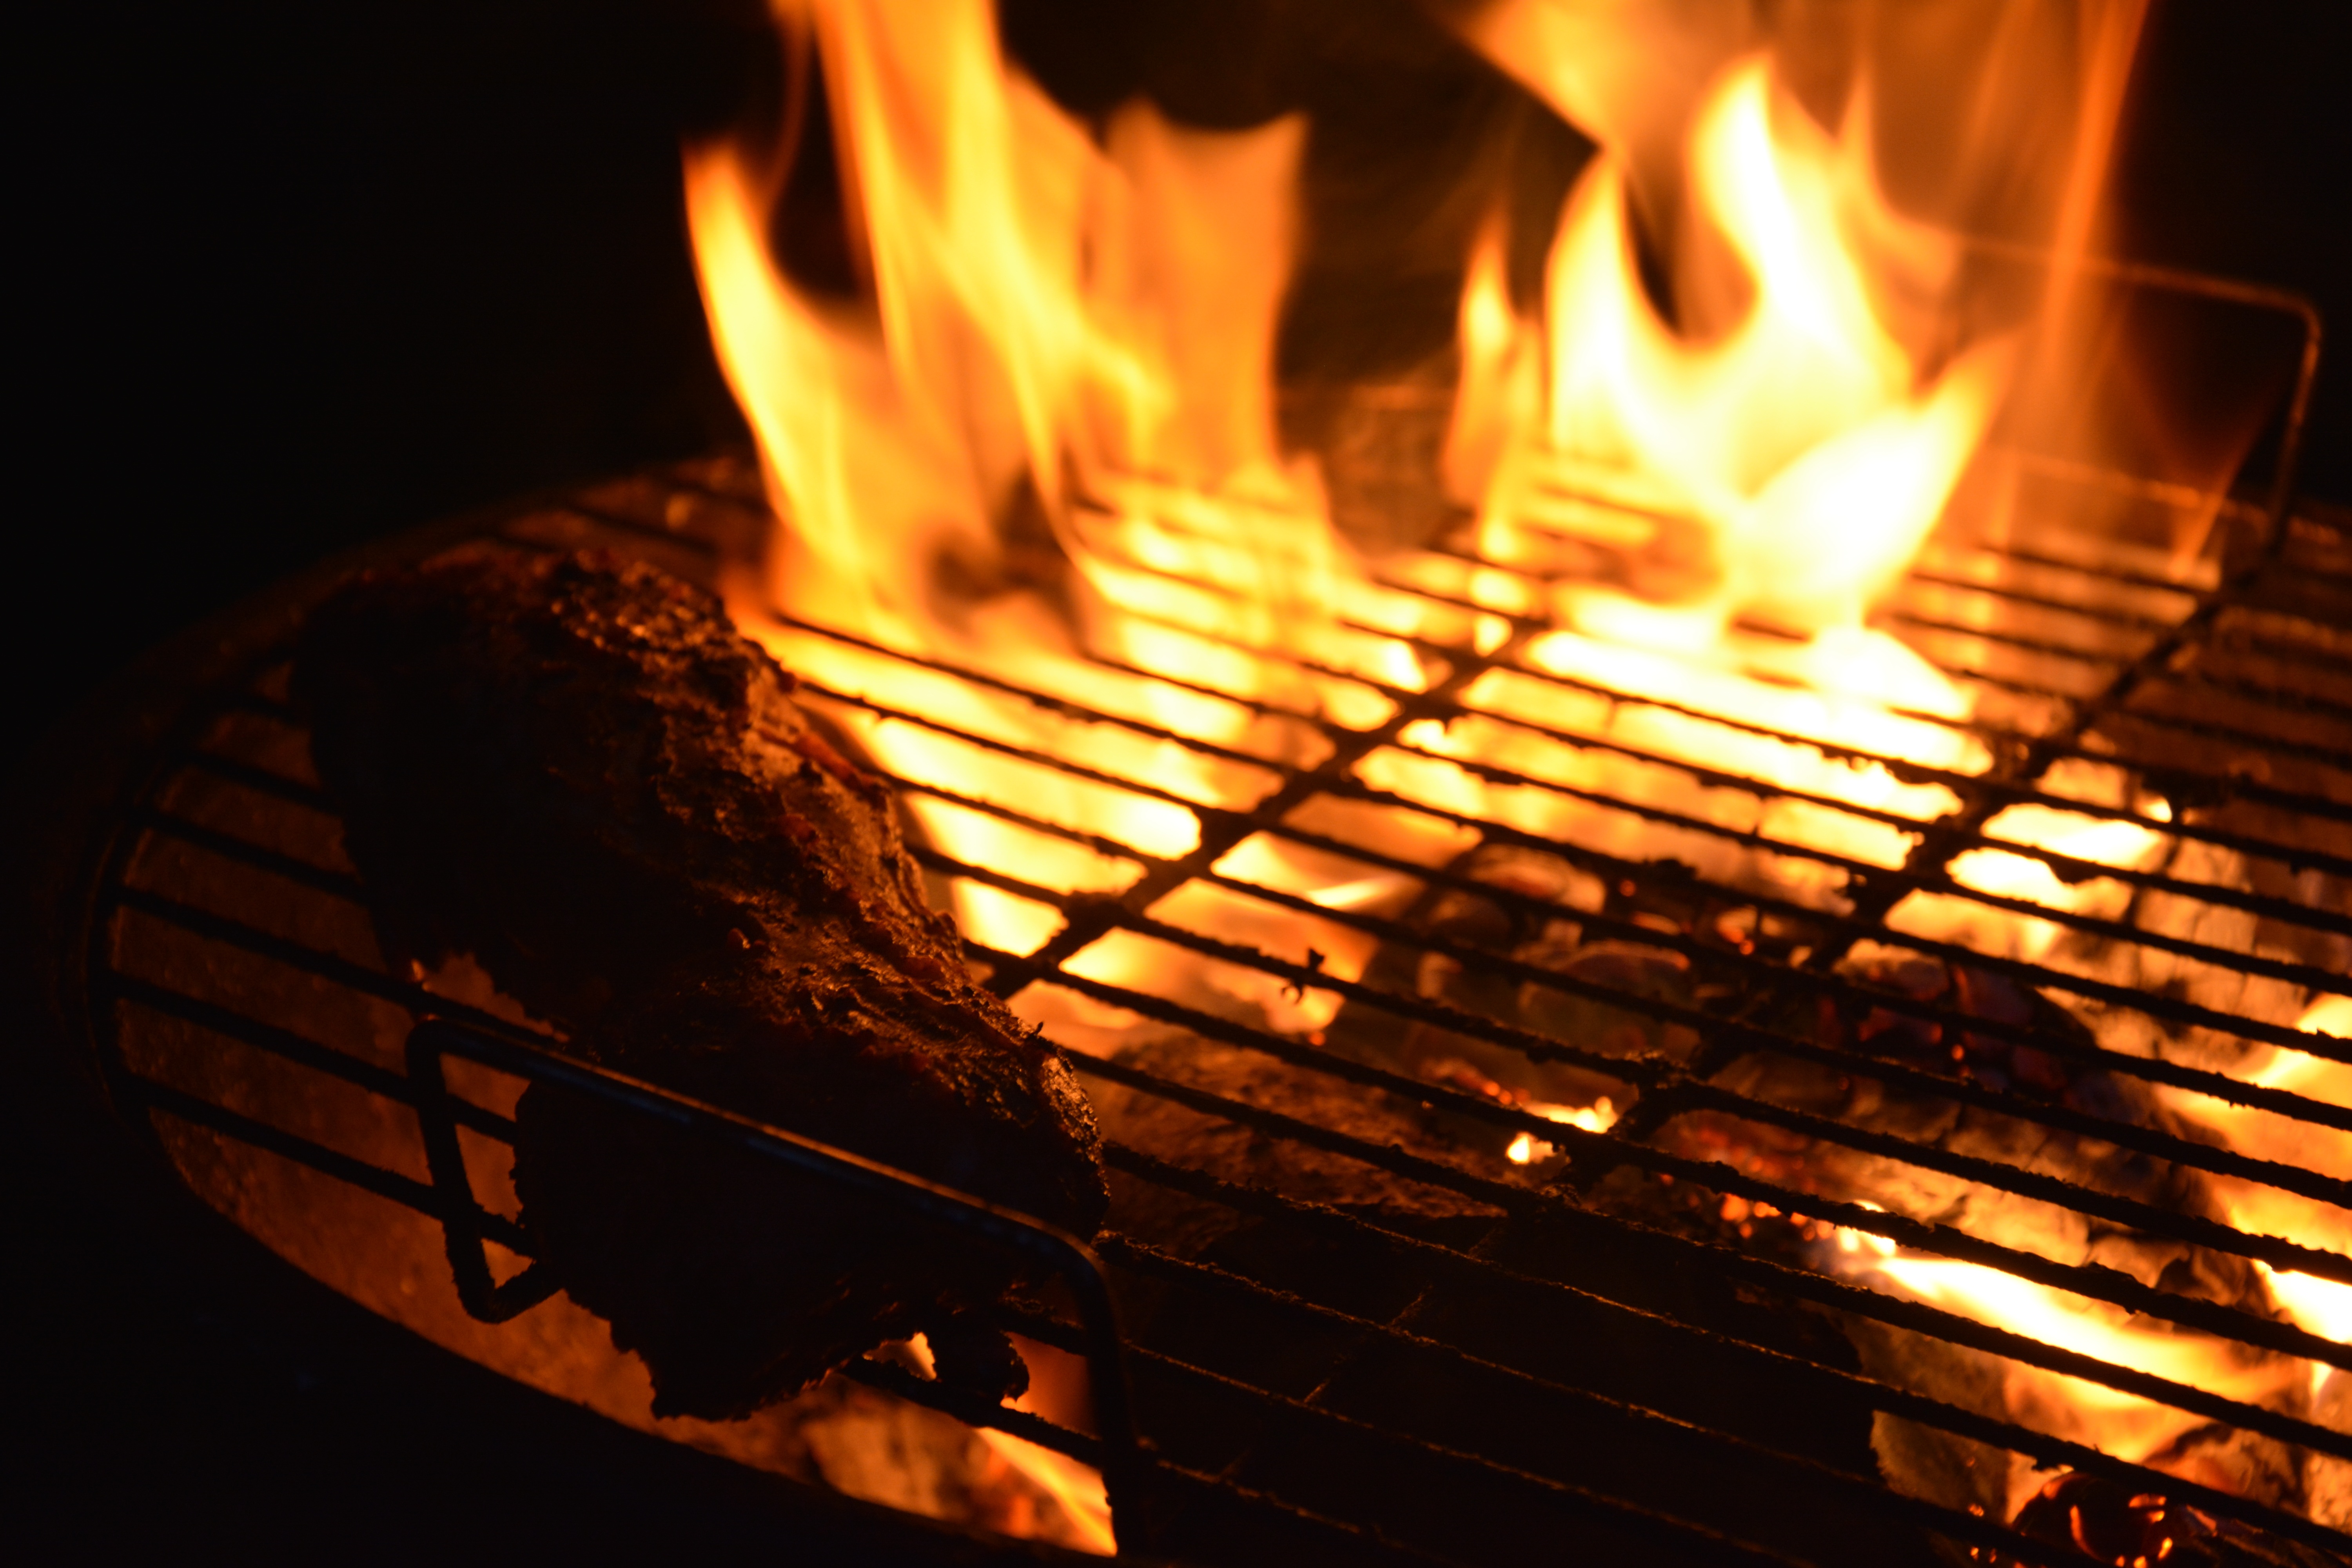
barbeque, flame, fire, darkness, campfire, lighting, meat, bonfire, flames